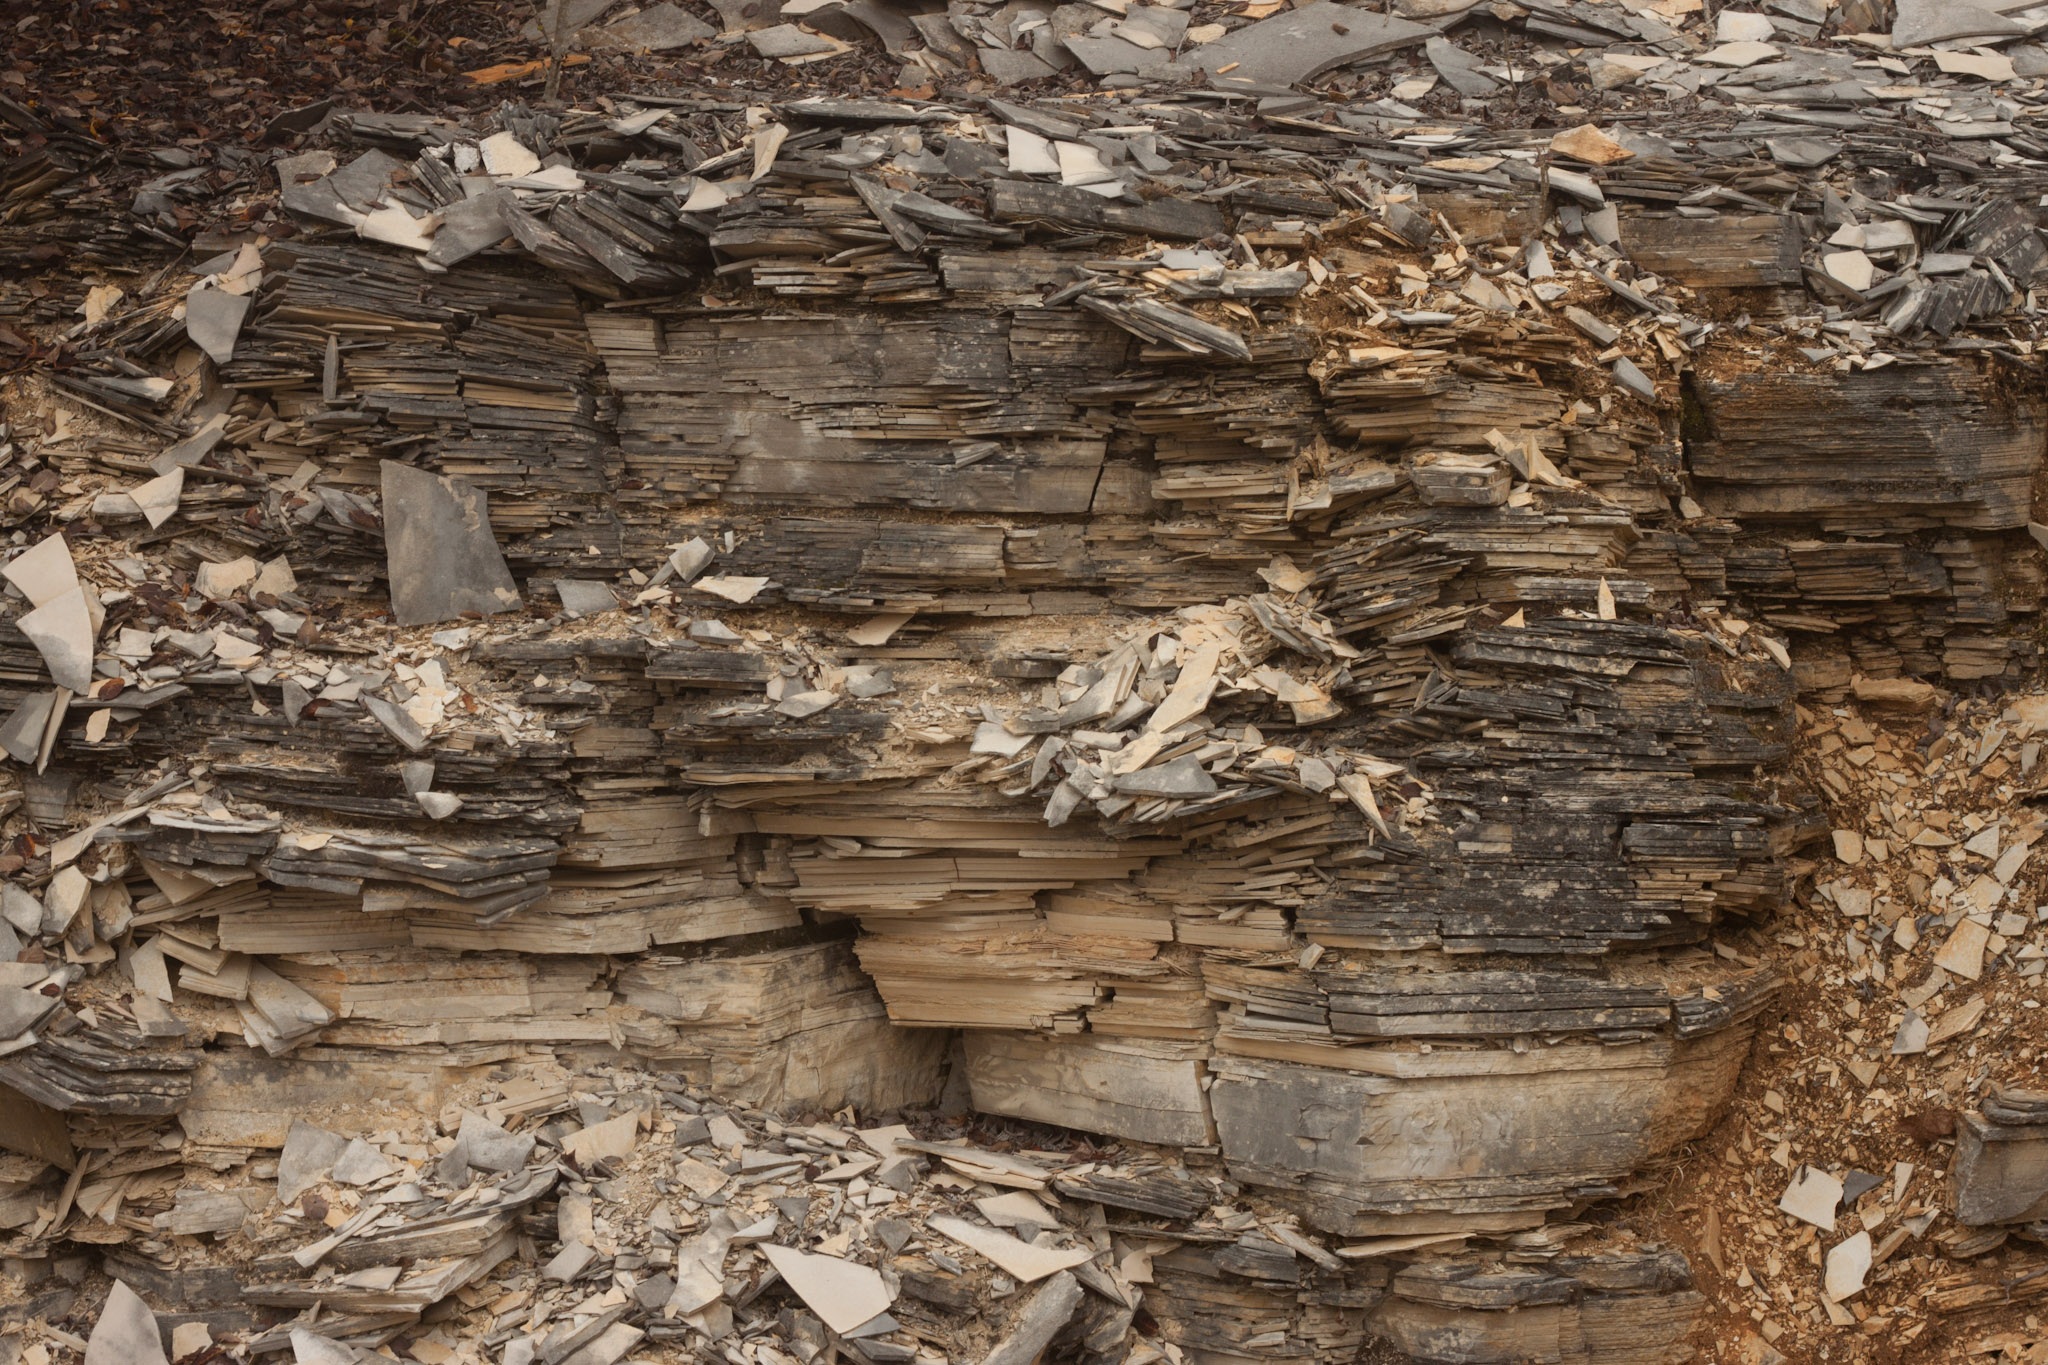
tree, rock, structure, wood, texture, trunk, wall, formation, soil, stone wall, terrain, material, rubble, geology, bedrock, ancient history